Alimjan Idris

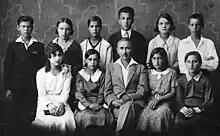
Alimjan with his students in Terijoki, Finland. (1931).

In late 1920's, Alimcan Idris moved to Finland where he operated as a teacher for the children of the Tatar community. Among the community, Idris has been described as a demanding teacher and a tenacious spokesman of a "Turkish identity". He was involved in the founding of a school for the children. In 1929, he spoke at a wedding, where he for example stated the following: ".."it's a shame that there's no Turkish school in this country, a school where the children of our community could educate themselves.."". After the inspiring speech, money was raised and the school was established. In early 1930's, Idris also taught at Narva.